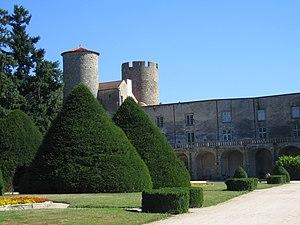
Le jardin à la française du château de Ravel, dessiné par André Le Nôtre
Le château de Ravel est un château situé dans la commune de Ravel, dans le département du Puy-de-Dôme, en Auvergne-Rhône-Alpes.
Cet article recense les monuments historiques français classés en 1958.
Charles Iᵉʳ d'Amboise est un noble français né en 1430 et mort à Tours le 22 février ou 16 mars 1481. Il était seigneur de Chaumont, de Sagonne, de Meillant, de Charenton, gouverneur de l'Île-de-France, de Champagne et de Bourgogne, conseiller du roi, chambellan et chevalier de l'ordre de Saint-Michel.